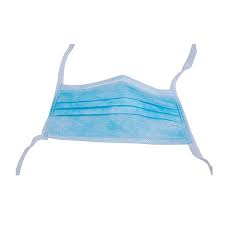
Waste category: trash